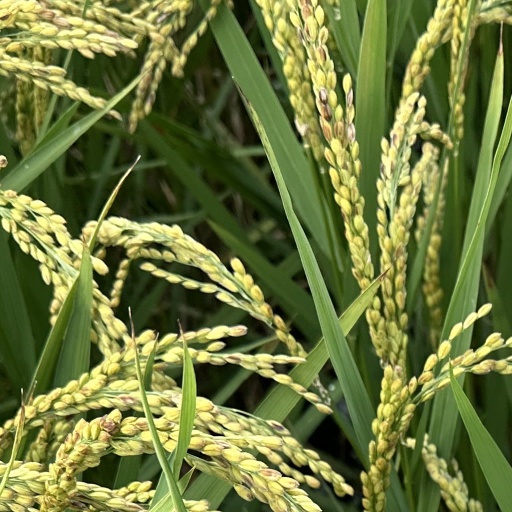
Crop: rice